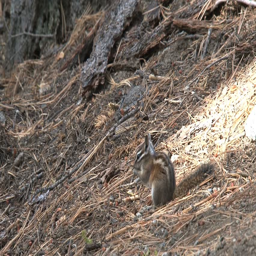
the golden - mantled ground squirrel is a type of ground squirrel that lives in all types of forests